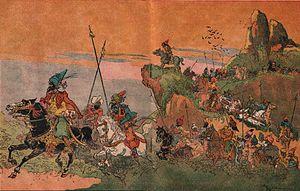
Illustration par Albert Robidat d'Albi-Baba et les quarante voleurs - double page (8 et 9)